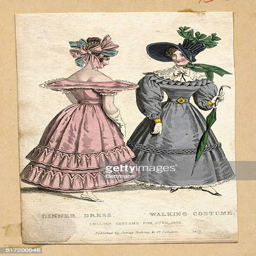
engraving of fashions depicting women in evening dress and a walking costume published by man and filming location